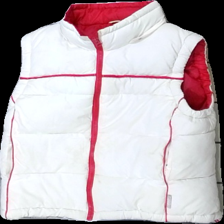
View: front
Type: Vest
Category: Children
Brand: Not in the list
Brand text on label: Girls
Colors: White, Pink
Material: 100% Polyester
Pattern: Other
Cut: Regular
Size: 164
Season: All
Damage: stained
Damage location: middle center
Damage 2: stained
Damage 2 location: top center
Damage 3: stains
Damage 3 location: middle right
Price range: <50
Recommended usage: Recycle
Description: white vest with pink details